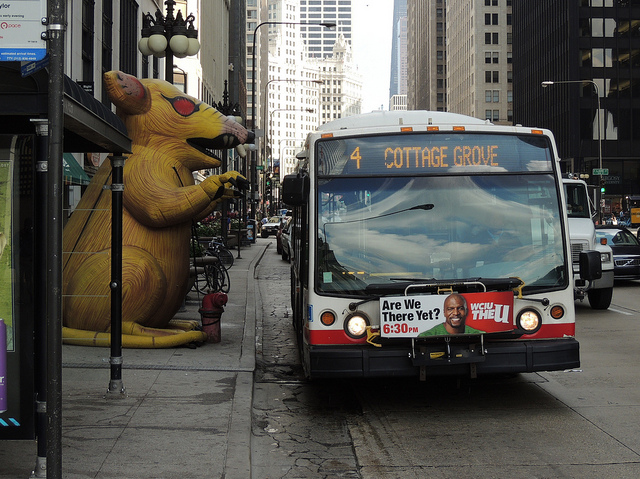
user: Given an image and a question. Answer the question in a short answer. Question: It appears a giant what is trying to board the bus? Short Answer:
assistant: rat